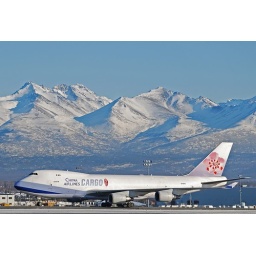
This 747-400 freighter taxies in at Anchorage Airport with the mountains and a clear sky in the background.